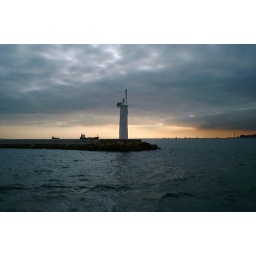
Taken from a ship in front of Haydarpasa train station in Istanbul.